The Old Testament (film)

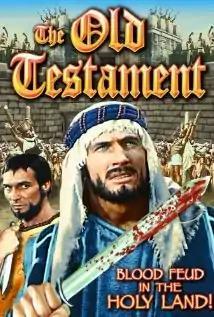

Il vecchio testamento, released in English as The Old Testament, and in Spanish, Los Macabeos (The Maccabees), is a 1962 Italian/French widescreen international co-production epic film shot in Yugoslavia. It is based on the Maccabean Revolt against the Seleucid Empire of Syrian of 167–141 BC. It was directed and co-written by Gianfranco Parolini and starred Brad Harris in one of their frequent collaborations.